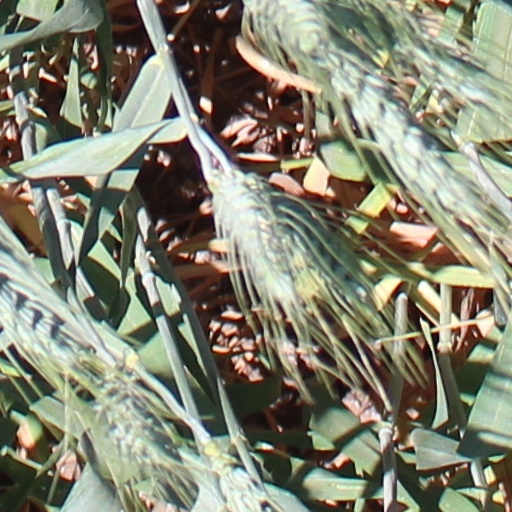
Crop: wheat